Judgment Day (2006)

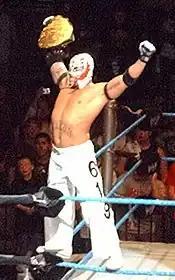
Rey Mysterio as World Champion

Judgment Day was first held by World Wrestling Entertainment (WWE) as the pay-per-view (PPV) in October 1998. It then returned in May 2000 as its own event, establishing Judgment Day as the promotion's annual May PPV. The 2006 event was the eighth event in the Judgment Day chronology and was held on May 21 at the US Airways Center in Phoenix, Arizona. Like the previous two years' events, it featured wrestlers exclusively from the SmackDown! brand.